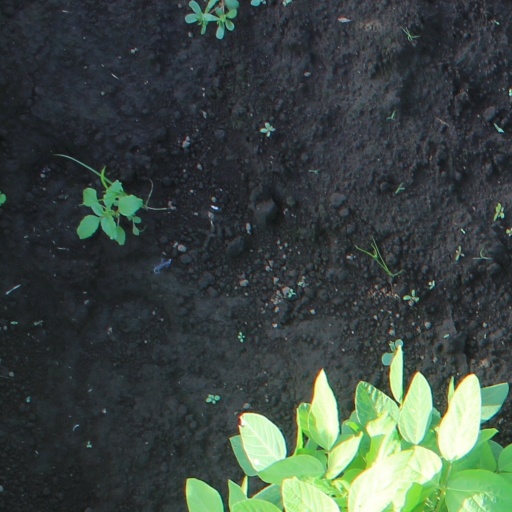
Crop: soybean